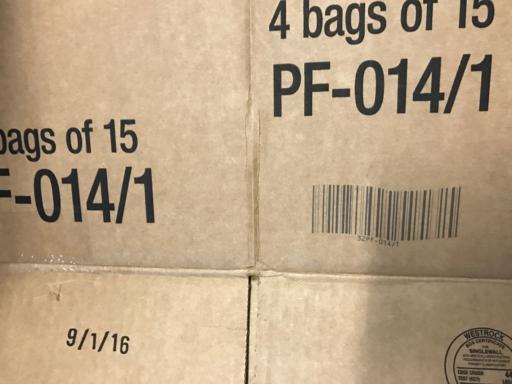
Waste category: cardboard